Answer in natural language. Considering the relative positions, where is Microwave with respect to black rectangular countertop? Choose between the following options: right or left
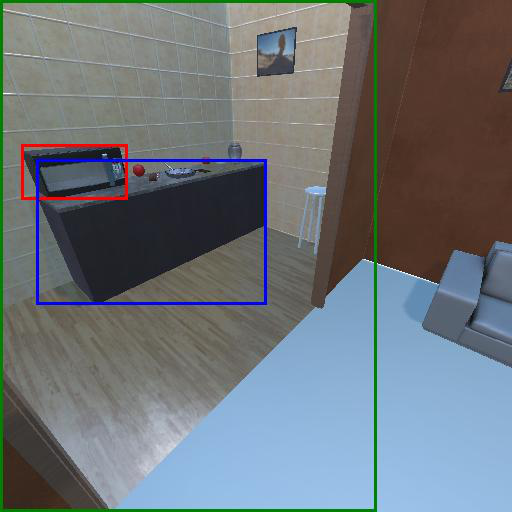
<answer>right</answer>